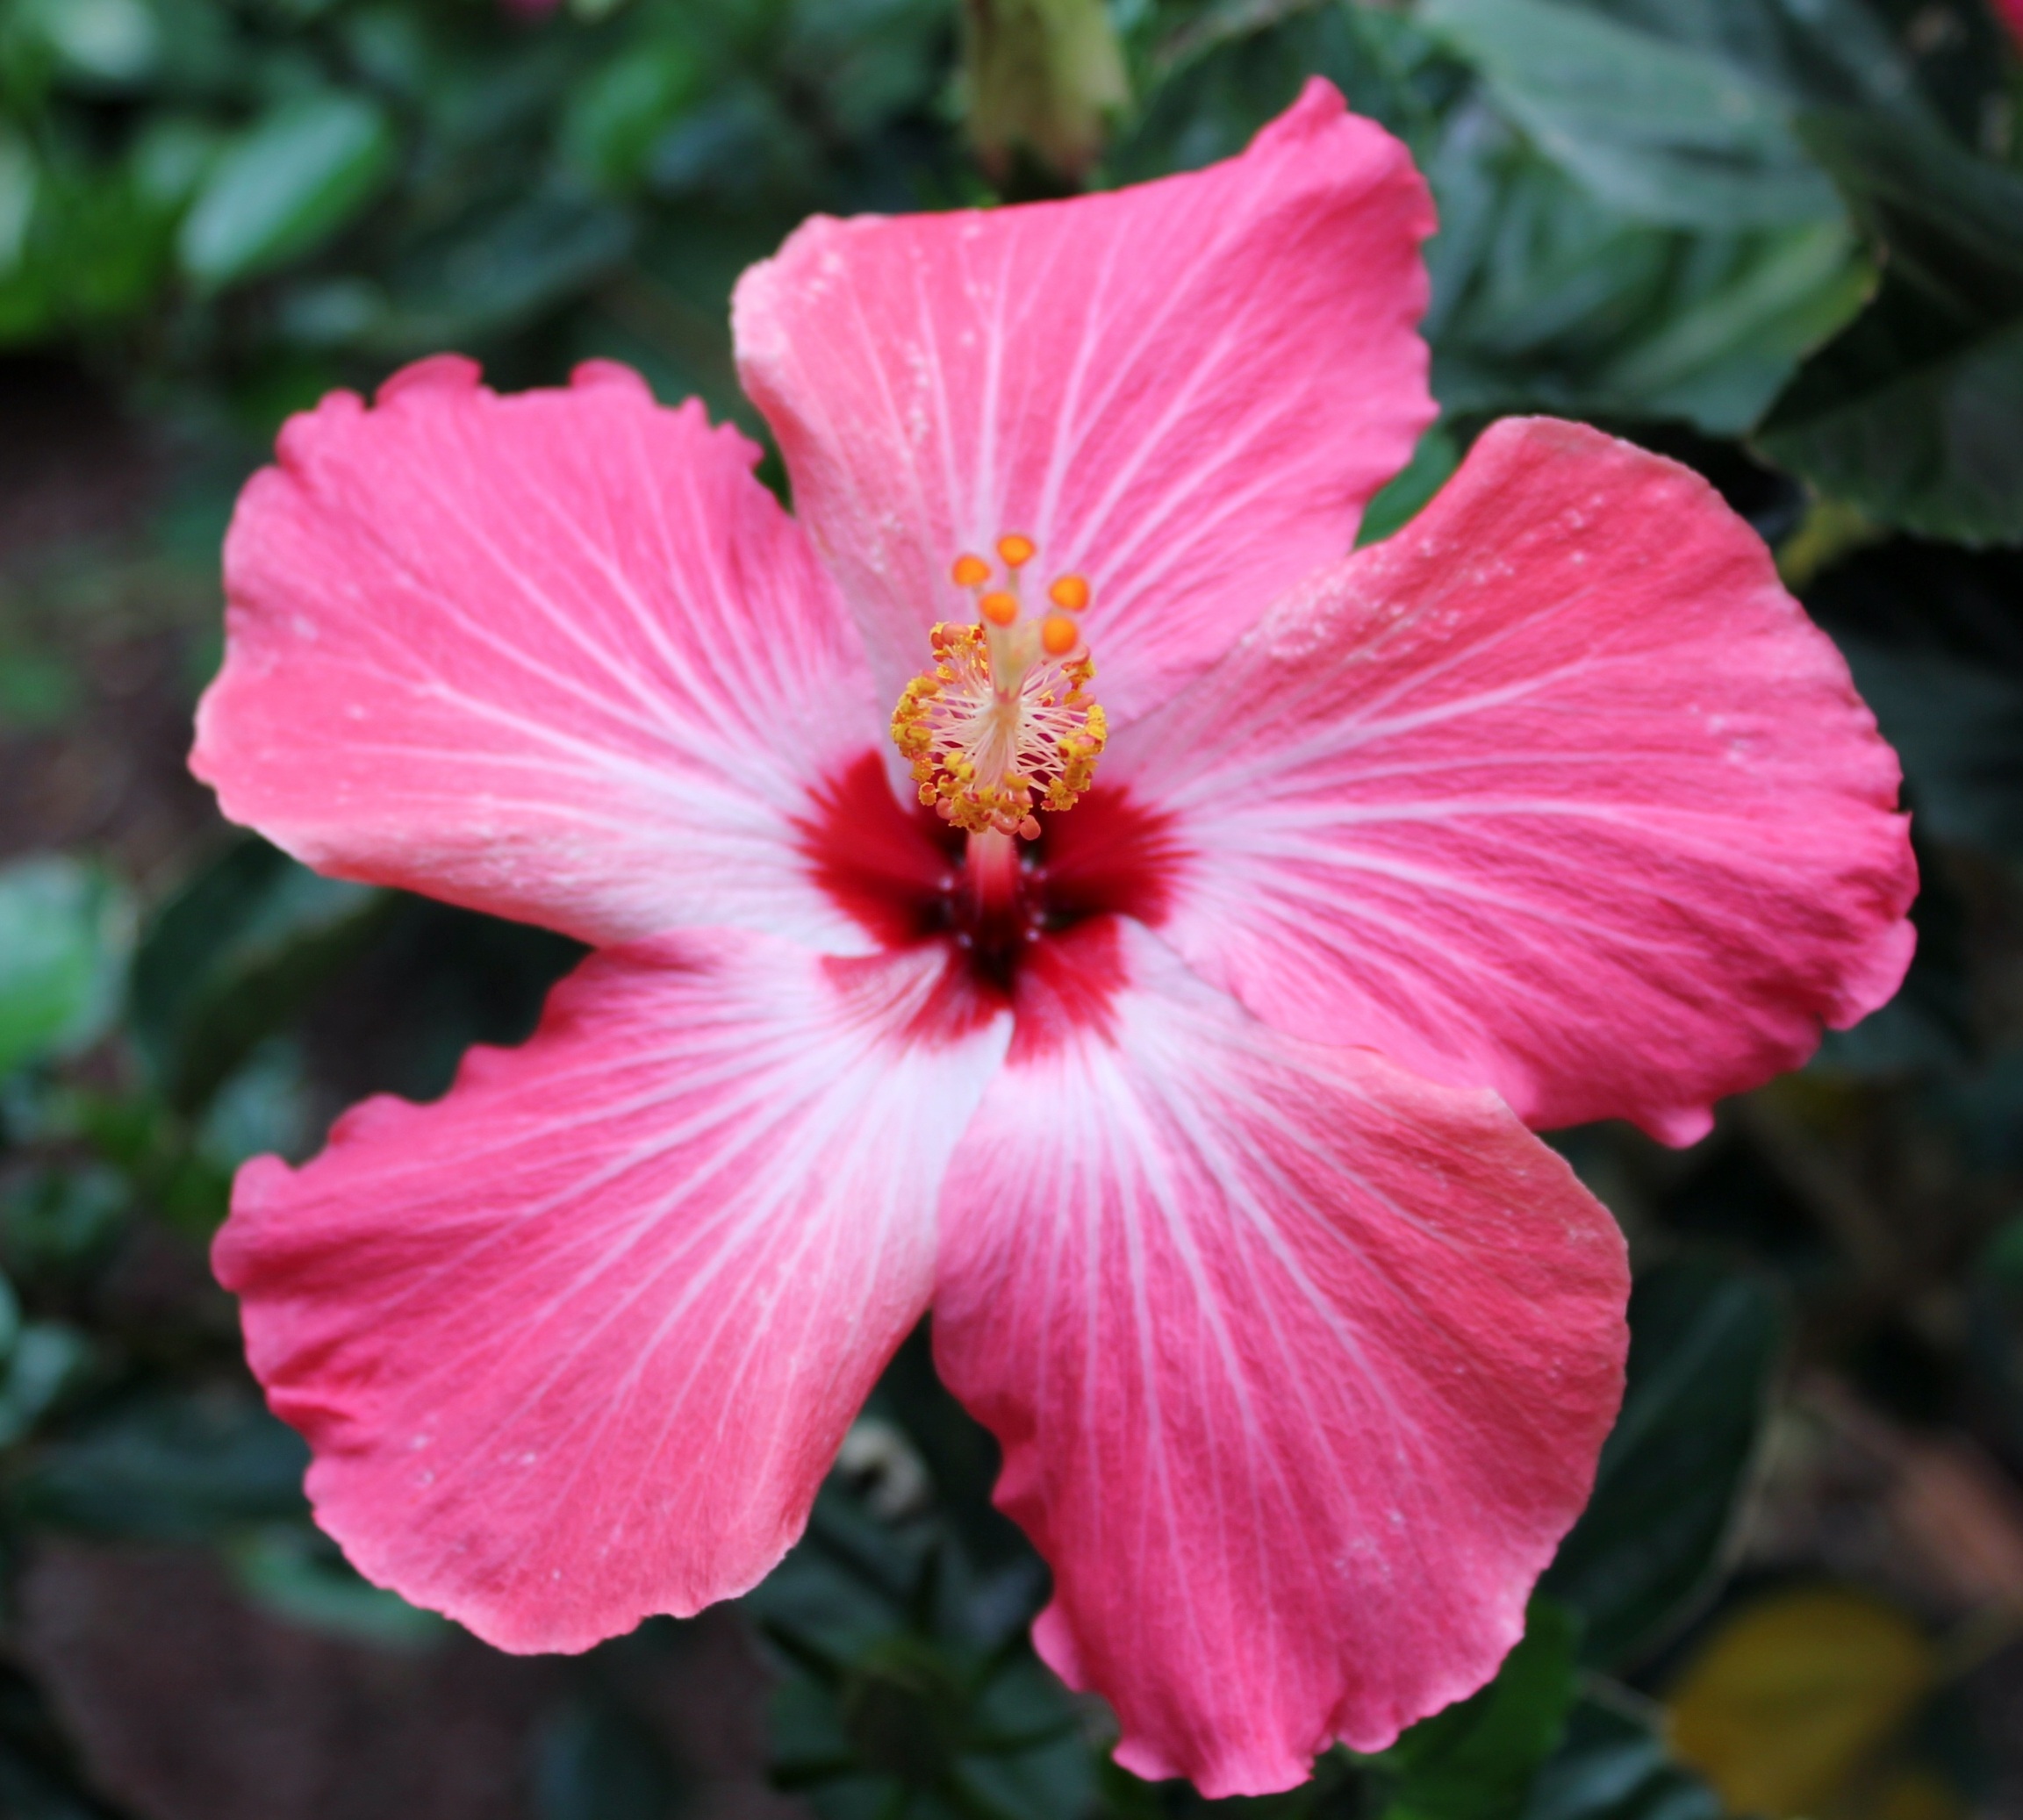
plant, flower, petal, tropical, pink, flora, hibiscus, malvales, macro photography, flowering plant, china rose, chinese hibiscus, annual plant, land plant, mallow family